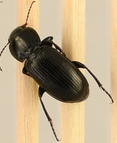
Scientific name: Amara alpina
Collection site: Niwot Ridge NEON (NIWO), plot NIWO_006